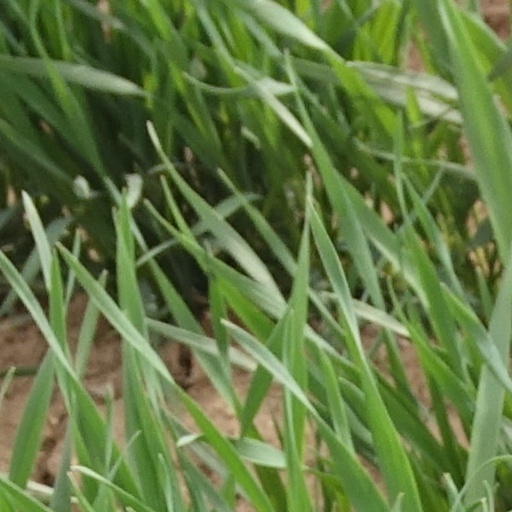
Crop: wheat